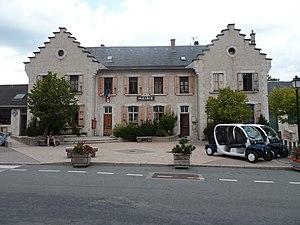
Corrençon-en-Vercors (38)
Corrençon-en-Vercors est une commune française située, géographiquement dans le massif du Vercors, administrativement dans le département de l'Isère, en région Auvergne-Rhône-Alpes et, autrefois rattachée à l'ancienne province du Dauphiné. Longtemps rattachée à la paroisse, puis au territoire communal de Villard-de-Lans, la commune est autonome depuis le XIXᵉ siècle et se situe en bout de la cluse dite des « Quatre Montagnes ».